HMS Caroline (1795)

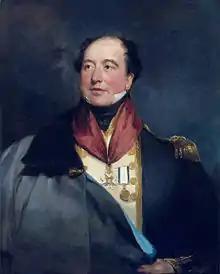
Christopher Cole, the last captain of "Caroline"

In early 1810 Captain Christopher Cole assumed command of "Caroline" after requesting a transfer from his previous command, the frigate . The frigate briefly served as the flagship of Rear-Admiral William O'Bryen Drury, who was now commander-in-chief, in April from where he organised the capture of Amboyna Island. On 10 May "Caroline" became the lead ship of a squadron including the frigate HMS "Piedmontaise", the brig-sloop , and the gun-brig . "Mandarin" was used as a transport to carry 100 soldiers of the Madras Regiment, money, and provisions for the garrison of the recently captured Amboyna. While travelling to the island the squadron stopped at Penang Island to embark artillerymen, two field guns, and twenty scaling ladders with the intent of assaulting Banda Neira before reaching Amboyna. After a passage of over six weeks, the ships entered the Java Sea on 23 July and approached Banda Neira on 8 August; Cole described the voyage as the most difficult he had ever made. Fearing that the Dutch would reinforce the island before they could attack it, the squadron had taken a quicker but more dangerous route than might have been expected. Banda Neira was a heavily guarded island, having been reinforced since its previous capture by the British in 1796 with two major forts and ten other batteries of guns.